History of Bangladesh (1971–present)

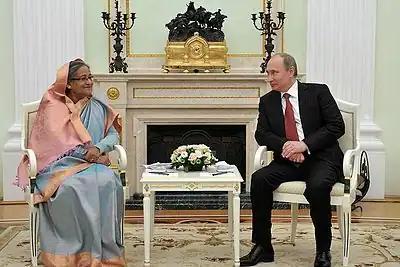
Sheikh Hasina with Vladimir Putin in Moscow

Sheikh Hasina formed what she called a "Government of National Consensus" in June 1996, which included one minister from the Jatiya Party and another from the Jatiya Samajtantrik Dal. The Jatiya Party never entered into a formal coalition arrangement, and party president Hussain Muhammad Ershad withdrew his support from the government in September 1997. Only three parties had more than 10 members elected to the 1996 Parliament: the Awami League, BNP, and Jatiya Party. Jatiya Party president, Ershad, was released from prison on bail in January 1997.